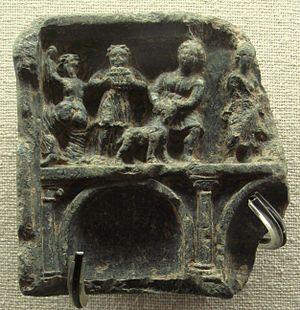
Le Musée de l'ancien orient est un petit musée privé de Tokyo, consacré aux objets du proche-Orient et de l'Asie centrale. Il possède une collection d'art gréco-bouddhique de Gandhâra et plusieurs pièces relatives à l'art de Palmyre et de la Perse.